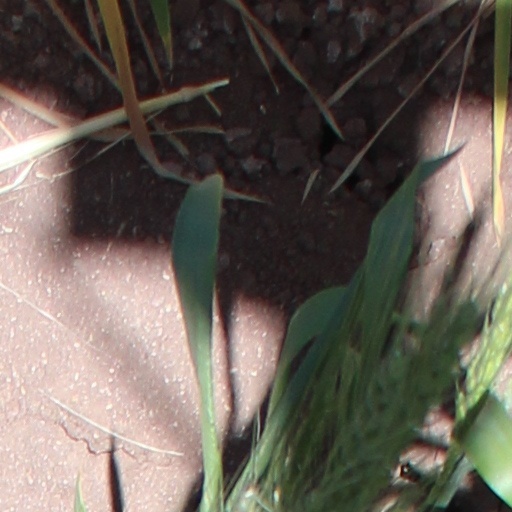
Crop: wheat